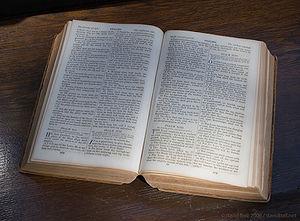
Hermann Gunkel est un exégète allemand de l'Ancien Testament. Il est célèbre pour avoir fondé une méthode d'analyse dite « critique des formes ». Il est aussi un représentant de premier plan de l'école de l'Histoire des Religions. Ses principaux travaux couvrent la Genèse et les Psaumes. Il porte une attention particulière aux traditions orales et au folklore sous-tendant les écrits bibliques.
Les Actes de Thomas sont un texte chrétien antique relatant les voyages missionaires de l'apôtre Thomas dans une partie de sa prédication au royaume indo-parthe du Taxila.
Eutyché ou Eutyche est un jeune homme de Troas ressuscité par saint Paul. Le récit de sa résurrection est dans les Actes des Apôtres, au chapitre 20.
Rolf Rendtorff, né le 10 mai 1925 à Preetz dans le Schleswig-Holstein et mort le 1ᵉʳ avril 2014, est un professeur émérite allemand d'Ancien Testament à l'université de Heidelberg. Il a souvent écrit sur l'épigraphie israélite antique et est principalement connu pour ses contributions aux débats concernant l'origine du Pentateuque.
John J. Collins est professeur d'exégèse critique de l'Ancien Testament à la Yale Divinity School.